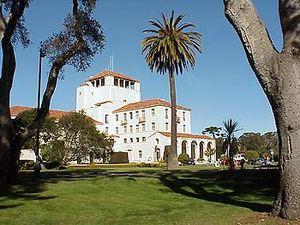
La Naval Postgraduate School est une école publique d'études supérieures gérée par la marine américaine et située à Monterey, en Californie. Elle délivre des masters, des doctorats et des certificats. Fondée en 1909, l'école offre également des possibilités de bourses de recherche au niveau postdoctoral dans le cadre du programme de bourses de recherche du Conseil national de la recherche des académies nationales.